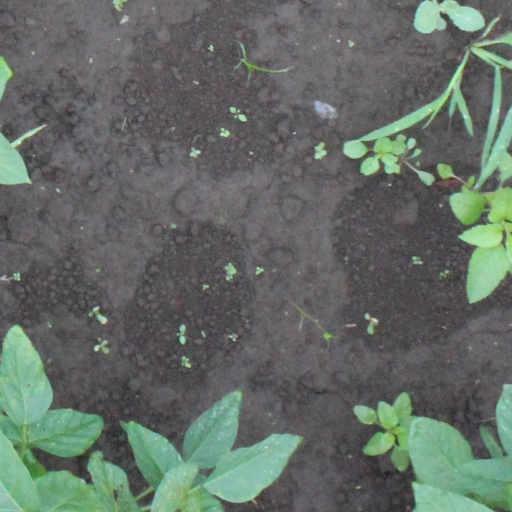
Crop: soybean